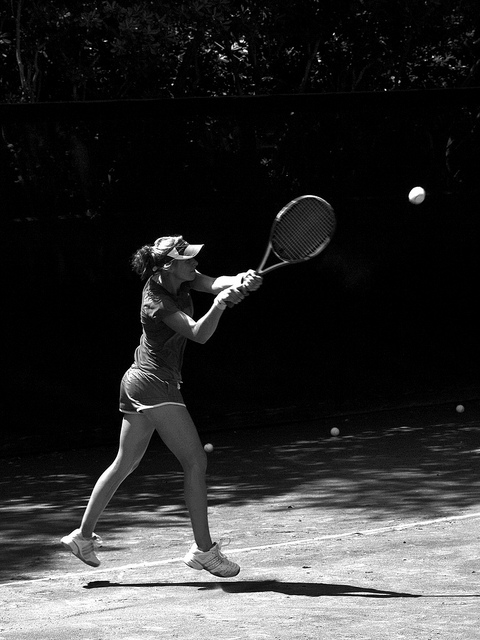
hình ảnh trắng đen người phụ nữ đang cầm vbowjt đánh tennis